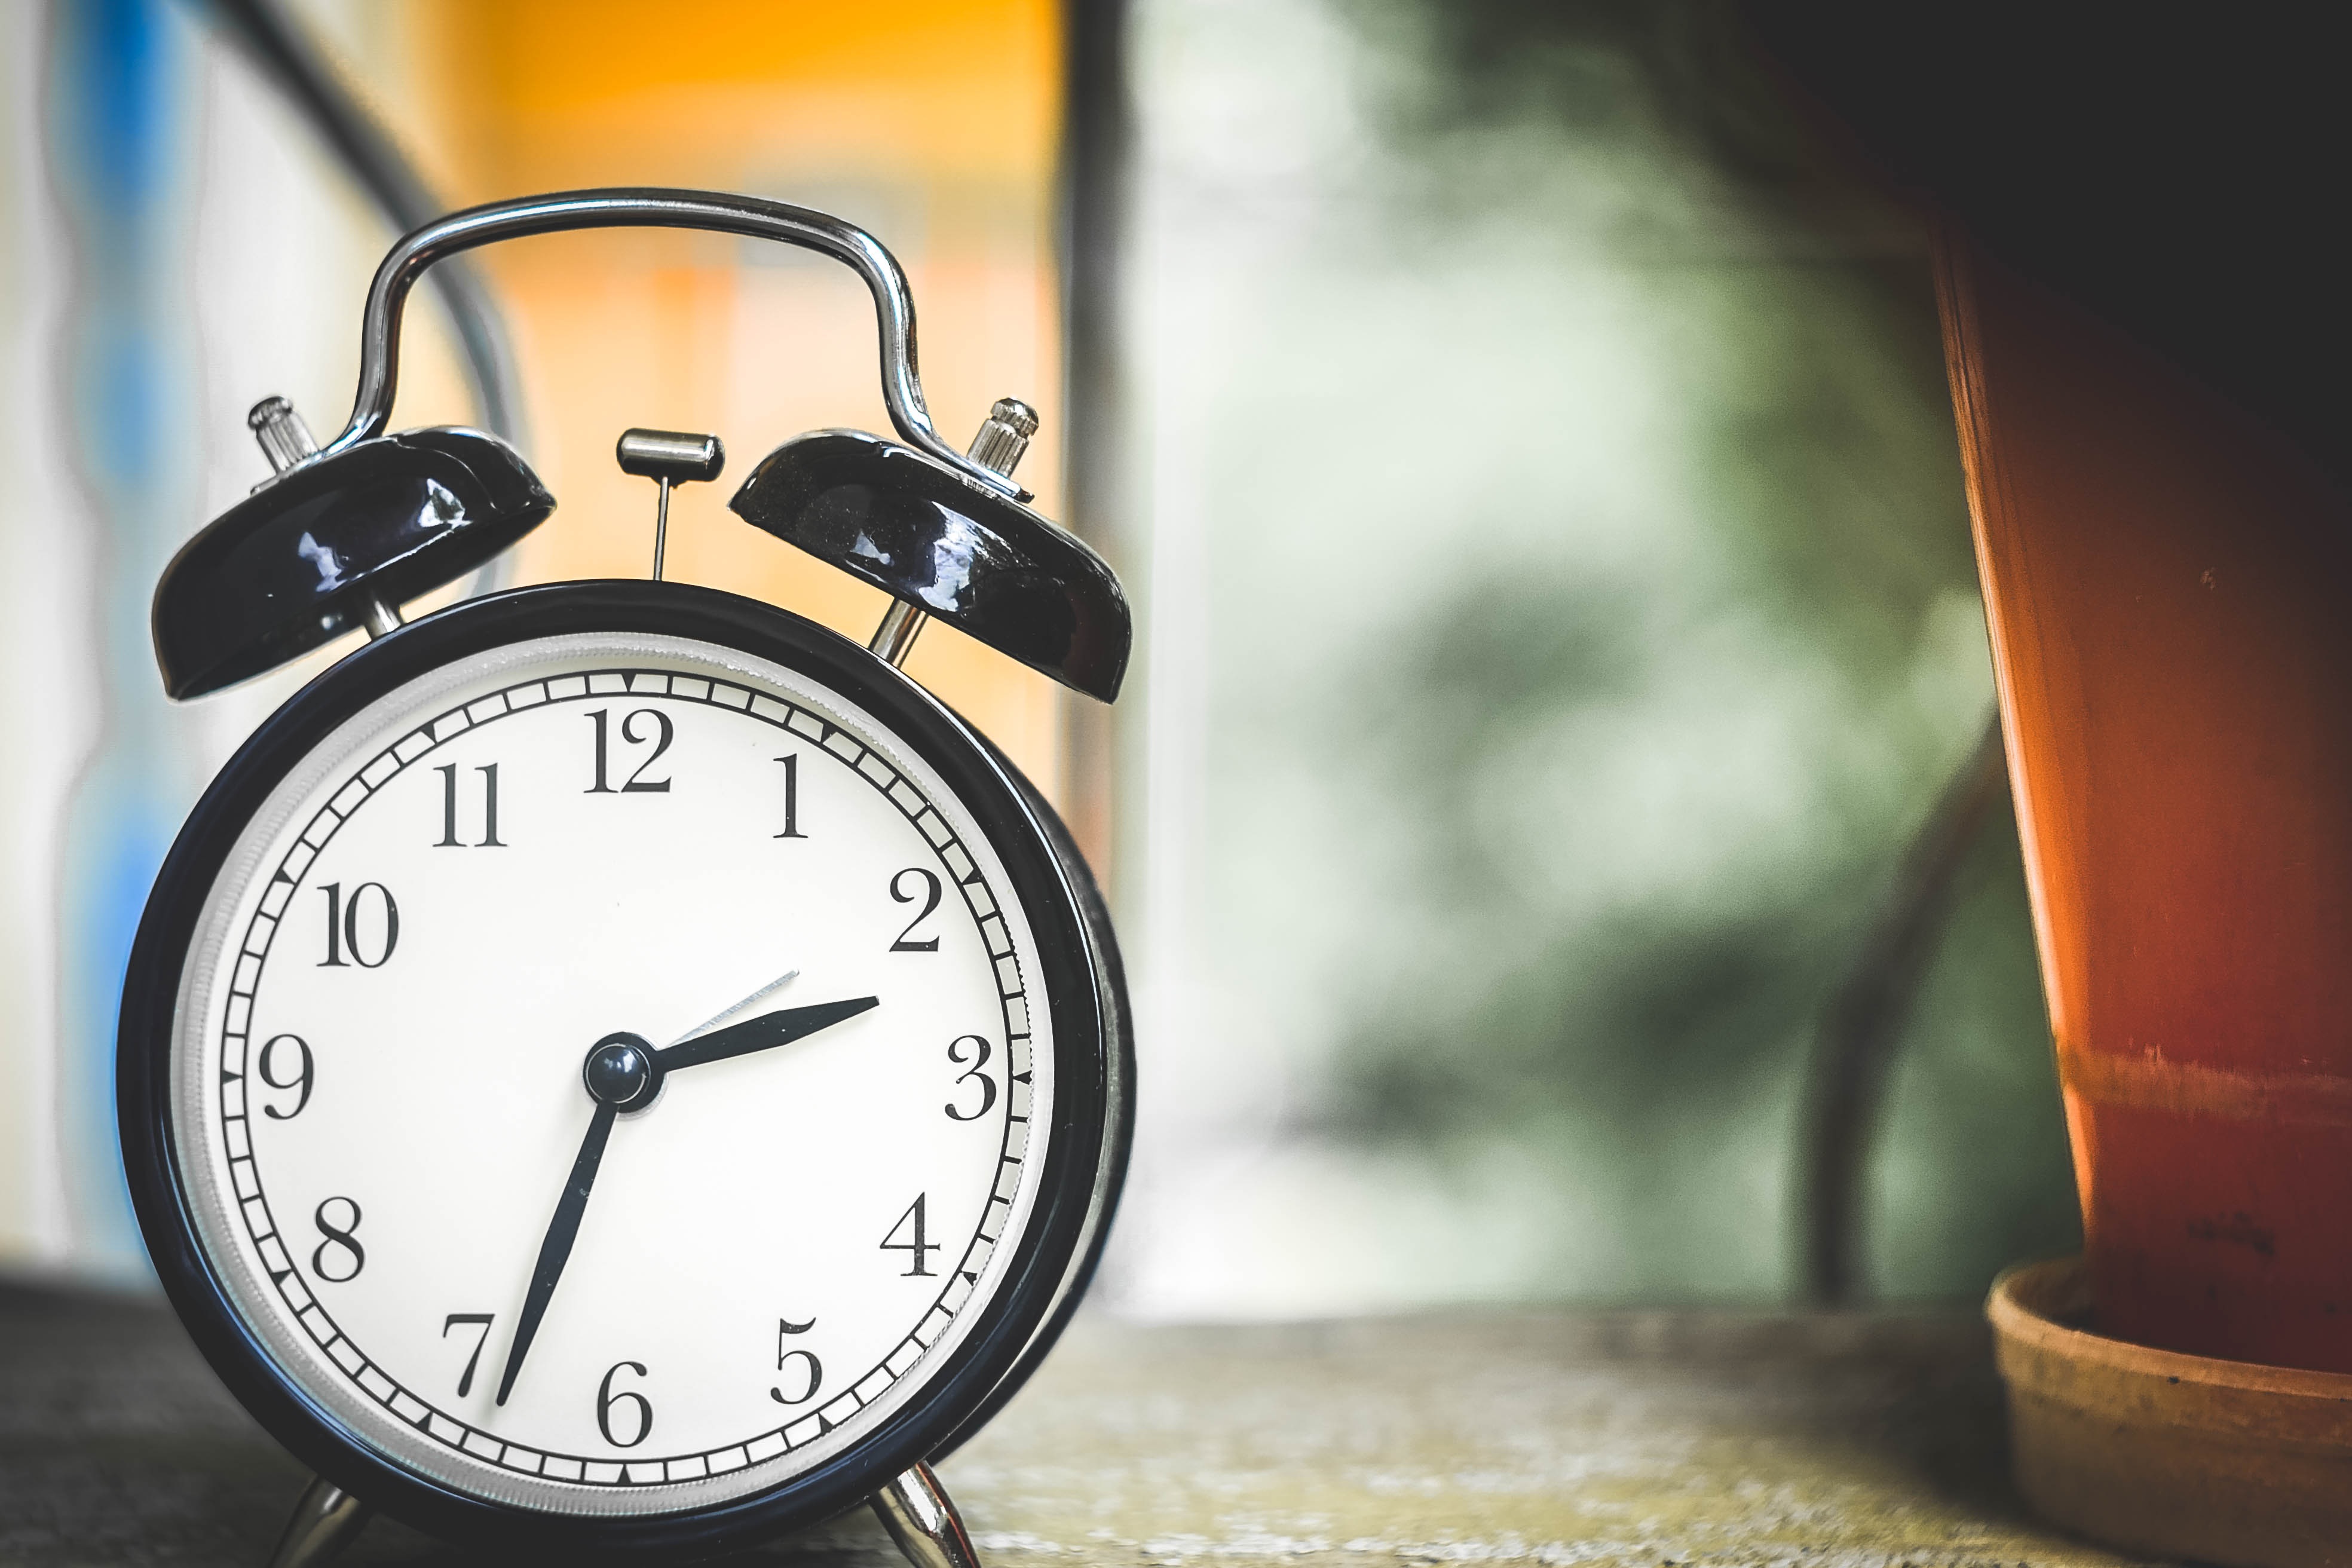
watch, hand, clock, time, alarm clock, decor, stand by